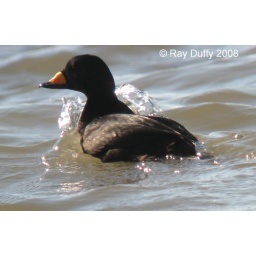
A male Black Scoter swims off the beach near the Rips in Cape May, NJ. Digiscoped on 11/09/08.